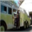
Label: truck